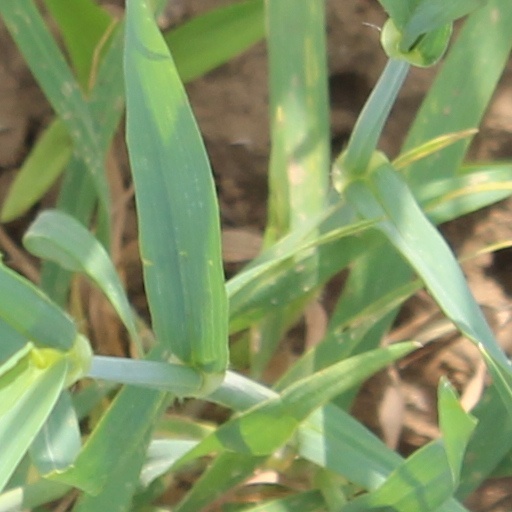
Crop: wheat